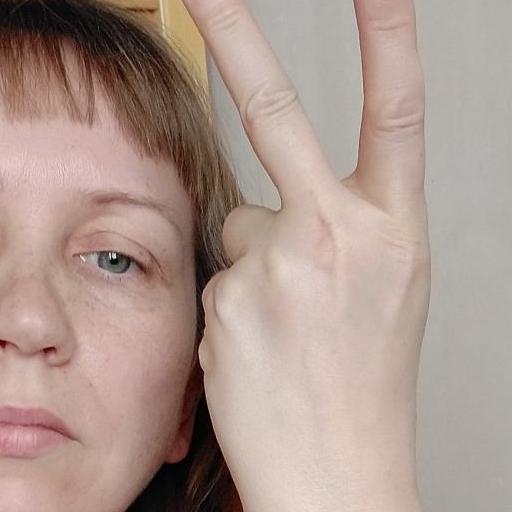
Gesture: peace_inverted